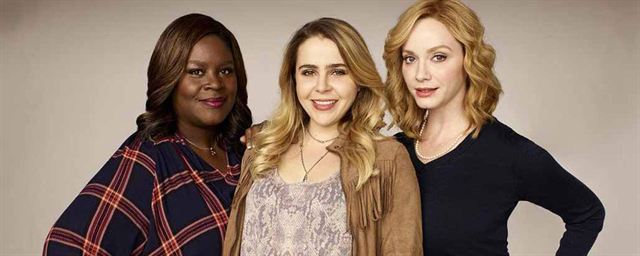
Gender: women